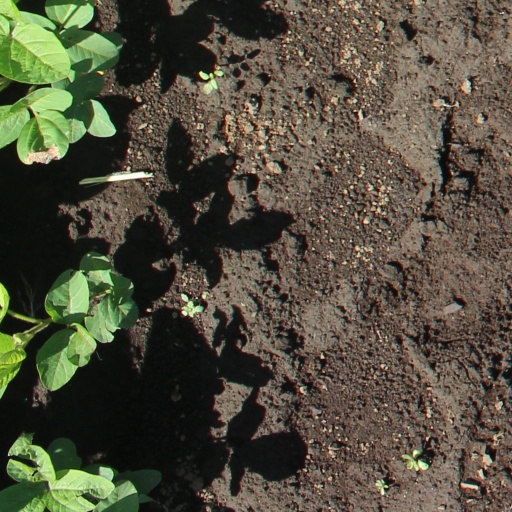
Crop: soybean